Chennakeshava Temple, Somanathapura

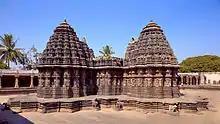
The platform around the temple serves as the circumambulation passage.

The northern and southern row of small shrines inside the pillared courtyard corridor consists of eighteen single shrine and one linked-double shrine each. The linked-double shrine is at the northwestern and southwestern corners of the courtyard. The western row consists of fourteen small shrines, while the eastern row consists of eight single small shrines and two linked-double shrines. In total, the Kesava temple consists of 58 small 1x1 small shrines, 4 small 2x1 linked-double shrines, 2 near entrance, and the main central temple. The 64 corridor shrines once featured Vedic and Puranic deities and rooms for pilgrims. The statues in the smaller shrines were defaced, their limbs broken or destroyed. Some of the recovered broken pieces are in a heap inside the temple. The collection includes Jaina statues in the Kayotsarga posture as well as numerous Hindu statues. The ceiling of the southern array of shrines has carvings on its ceiling, the western does not and it have a repair-related inscription instead from Vijayanagara Empire era. The northern array also mostly lacks any ceiling art work except near the stairs in the middle, while the eastern array shows the greatest signs of damage and restoration with most small shrines missing but for signs of their foundation.